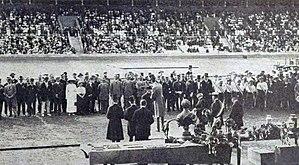
JO de 1912 à Stockholm, cérémonie d'ouverture.
Les Jeux olympiques de 1912, Jeux de la 5ᵉ olympiade de l'ère moderne, se sont déroulés à Stockholm, en Suède du 29 juin au 22 juillet 1912. La capitale suédoise fut désignée ville hôte de ces Jeux lors de la 10ᵉ session du Comité international olympique à Berlin le 27 mai 1909, aucune autre ville n'était candidate.